Ford Rheinland

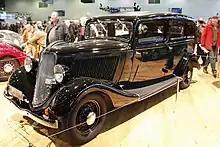
1934 Ford Rheinland

The Ford Rheinland is an automobile that was produced by Ford Germany from 1933 to 1936. The car was a German market designated Ford Model B.